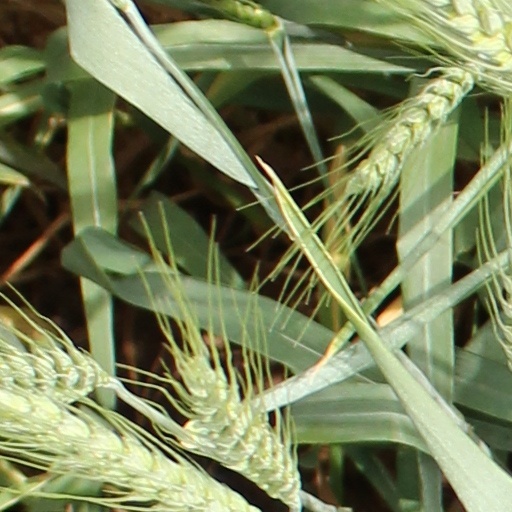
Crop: wheat